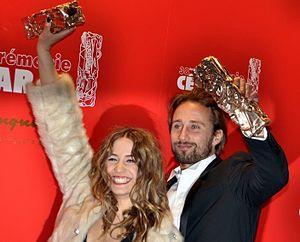
Izia Higelin et Matthias Schoenarts à la cérémonie des César
La 38ᵉ cérémonie des César du cinéma, organisée par l'Académie des arts et techniques du cinéma, s'est déroulée le 22 février 2013 au théâtre du Châtelet à Paris, et a récompensé les films sortis en 2012. La cérémonie a été présentée par Antoine de Caunes, et présidée par Jamel Debbouze.